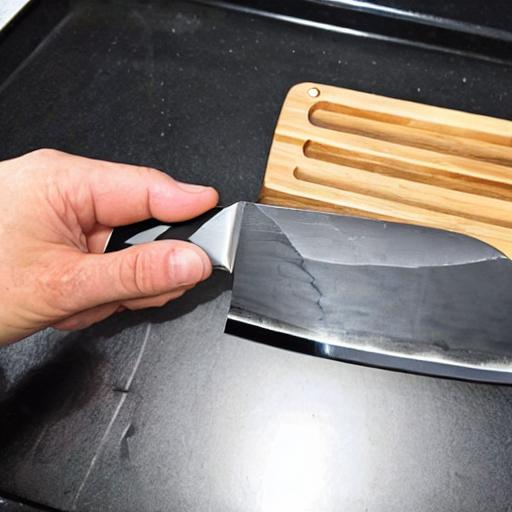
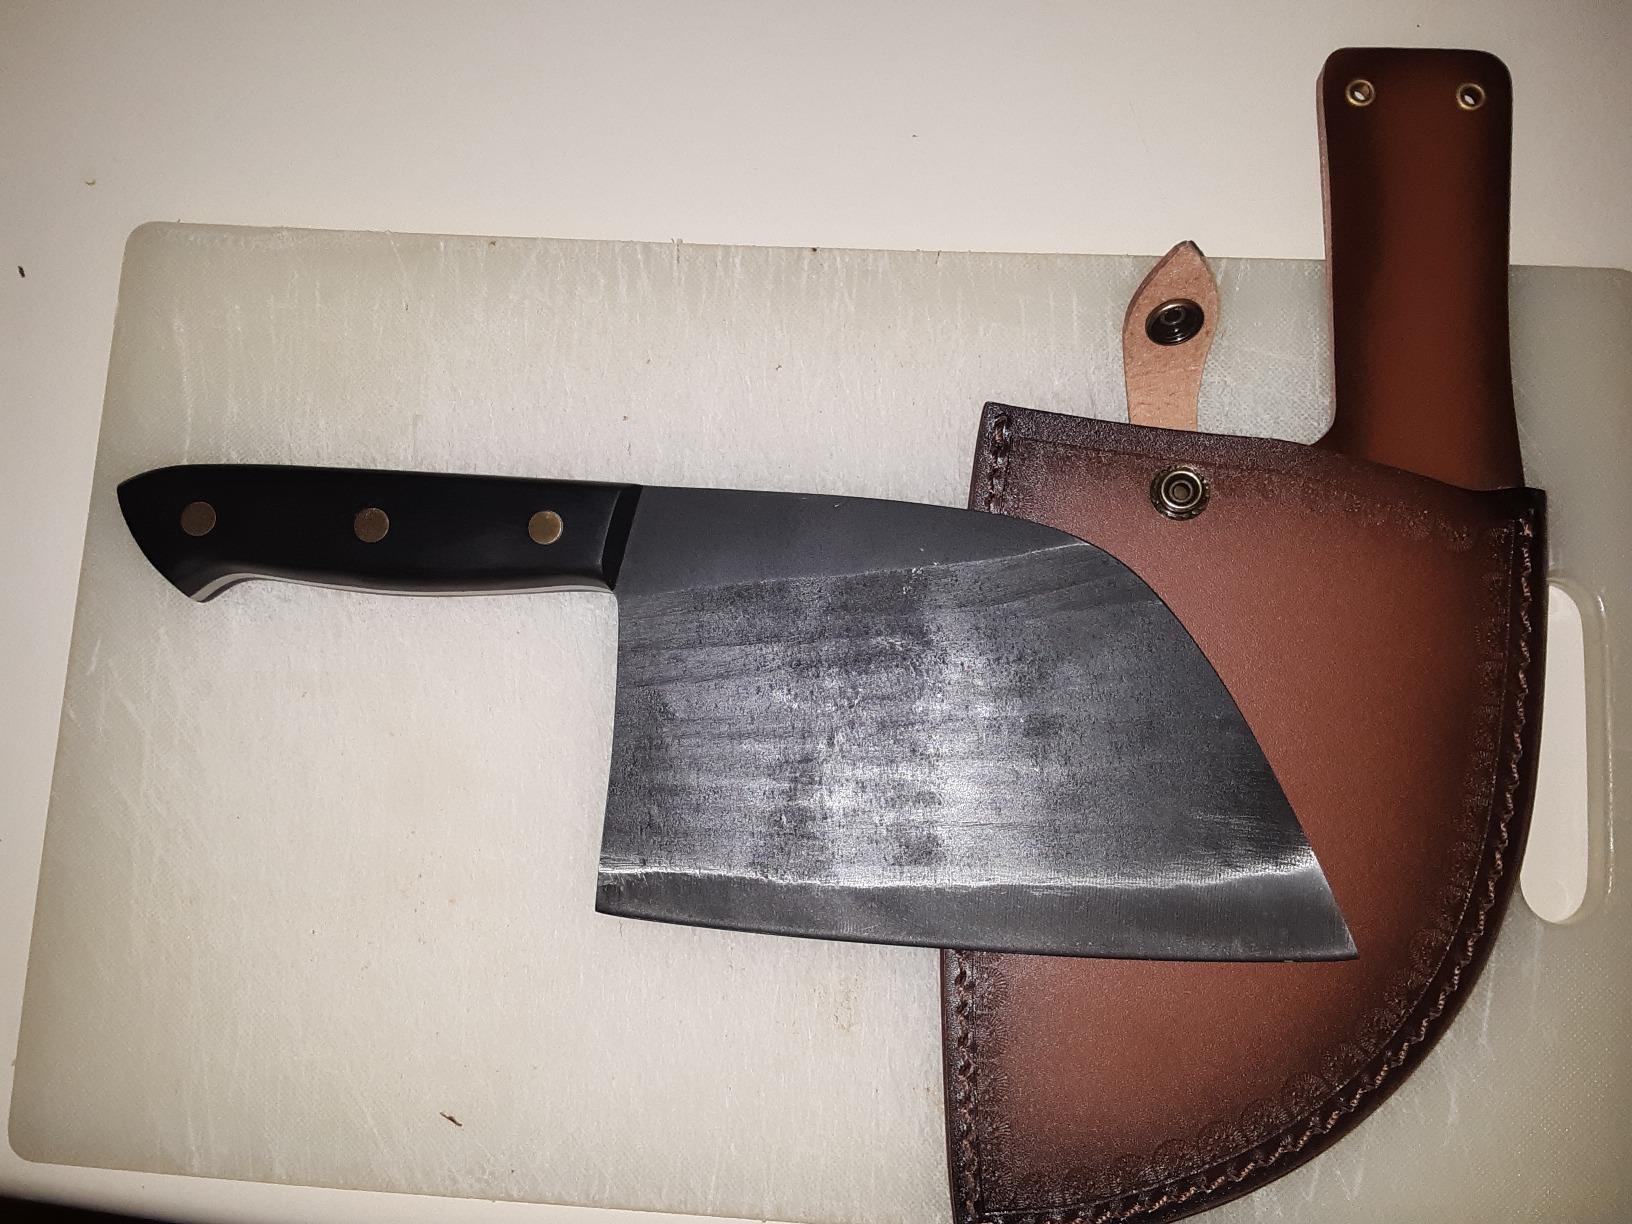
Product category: items_knife
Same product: no